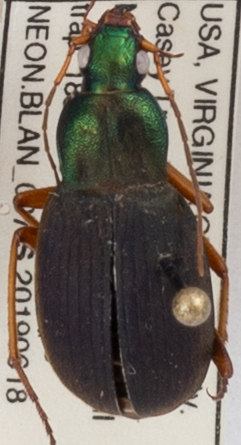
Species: Chlaenius aestivus
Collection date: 2019-06-18 04:00:00
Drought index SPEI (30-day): -0.624
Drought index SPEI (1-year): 2.09
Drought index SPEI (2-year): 2.09